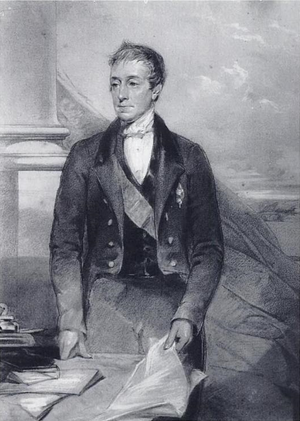
George Eden, 1. jarl af Auckland
George Eden, 1. jarl af Auckland.
George Eden, 1. Jarl af Auckland var en britisk statsmand, søn af William Eden, 1. baron Auckland.